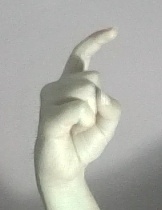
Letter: ra